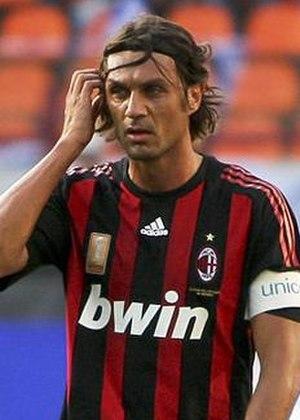
La finale de la Ligue des Champions 2004-2005 est la 50ᵉ finale de la Ligue des champions de l'UEFA. Disputée le 25 mai 2005 au Stade Olympique Atatürk, d'Istanbul, elle oppose le club anglais du Liverpool Football Club au club italien du Milan AC qui ont respectivement éliminés en demi-finale le Chelsea FC et le PSV Eindhoven. Le stade est rempli d'environ 70 000 spectateurs dont 40 000 supporteurs des Reds, 15 000 supporteurs Rossoneri et 15 000 spectateurs neutres. Cette rencontre est surnommée le « miracle d'Istanbul » à cause de son scénario.
Milan [milɑ̃] est une ville d'Italie située au nord du pays, à proximité des Alpes. Chef-lieu de la région Lombardie, située au milieu de la plaine du Pô, la ville de Milan compte 1 404 239 en 2019, ce qui en fait la deuxième ville d'Italie en nombre d'habitants. La Ville métropolitaine de Milan compte 3 261 873 d'habitants en 2019. Elle constitue toutefois la plus grande aire urbaine du pays, avec ses 7 123 563 d'habitants en 2009. Région dynamique et densément peuplée, cœur industriel et poumon financier de l'Italie, elle représente la partie méridionale de la dorsale européenne, aussi appelée « Banane bleue ».
Cet article présente les records et statistiques de la Coupe des clubs champions européens puis de la Ligue des champions de l'UEFA, également appelée C1.